Fauna of Scotland

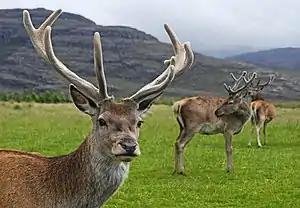
Scottish red deer stag ("Cervus elaphus scoticus")

Scotland enjoys diverse temperate environments, incorporating deciduous and coniferous woodlands, and moorland, montane, estuarine, freshwater, oceanic, and tundra landscapes. About 14% of Scotland is wooded, much of it in forestry plantations, but before humans cleared the land it supported much larger boreal Caledonian and broad-leaved forests. Although much reduced, significant remnants of the native Scots pine woodlands can be found. Seventeen per cent of Scotland is covered by heather moorland and peatland. Caithness and Sutherland have one of the world's largest and most intact areas of blanket bog, which supports a distinctive wildlife community. Seventy-five per cent of Scotland's land is classed as agricultural (including some moorland) while urban areas account for around 3%. The coastline is long, and the number of islands with terrestrial vegetation is nearly 800, about 600 of them lying off the west coast. Scotland has more than 90% of the volume and 70% of the total surface area of fresh water in the United Kingdom. There are more than 30,000 freshwater lochs and 6,600 river systems.